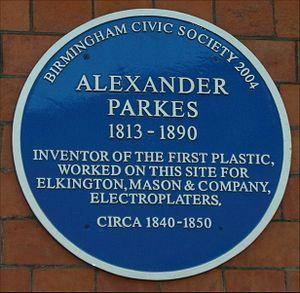
Alexander Parkes est un orfèvre et inventeur de Birmingham. Il a perfectionné le placage des métaux, découvert et commercialisé la première matière plastique sous le nom de Parkesine.